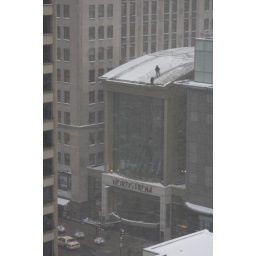
Guys sweeping snow of the roof of the 8 storey Nordstrom building in Chicago